History of Florida Gators football

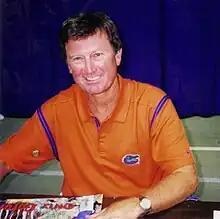
Spurrier in 1999

The 1979 season was a 0–10–1 disaster, but Pell's Gators improved after he hired offensive coach Mike Shanahan. Quarterbacks Bob Hewko and Wayne Peace led the team to an NCAA-record turnaround with an 8–3 season in 1980. Despite Georgia's consensus All-American back Herschel Walker, Florida nearly defeated the national-champion Bulldogs for what would have been its first SEC championship until Georgia executed one of the most famous plays in college-football history. The Bulldogs were trailing 21–20 with time running out, facing a third down and long yardage from their seven-yard line. After scrambling around his end zone, Georgia quarterback Buck Belue found wide receiver Lindsay Scott open in the middle of the field. Scott outran everyone else down the sideline, scoring the game-winning touchdown with seconds left. Georgia radio announcer Larry Munson's call of the play gave the game its nickname: "Run Lindsay Run." The Gators ended their season with a 35–20 victory against the Maryland Terrapins in the Tangerine Bowl, the first time a winless team received a bowl invitation the following season. Pell's teams built on that success, leading Florida to seven wins in 1981, eight wins in 1982 and nine wins in 1983. The 1982 team upset 10th-ranked USC, 17–9, in a nationally-televised game which helped return Florida football to national prominence. The 1983 team finished sixth in the final AP Poll, the highest final ranking in school history to date. The 1982 and 1983 teams included consensus All-American linebacker Wilber Marshall.